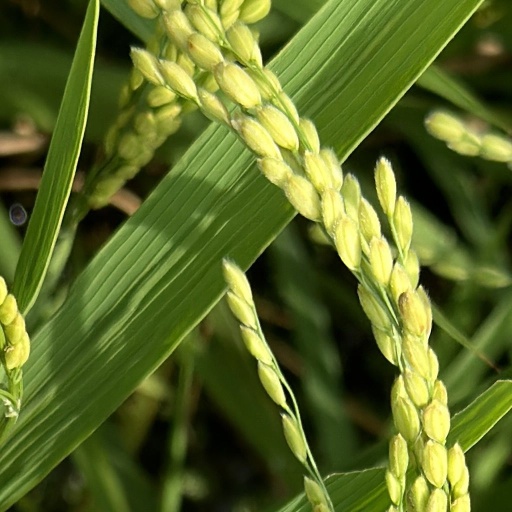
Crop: rice